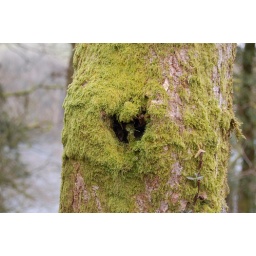
I spotted this lovely little fellow when I was walking around a local dam with a friend and TillyBest viewed large....